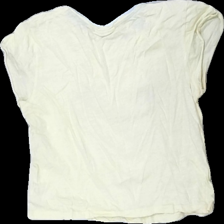
View: back
Type: T-shirt
Category: Children
Brand: Kappahl
Colors: Yellow, Pink, Black
Material: 100% cotton
Pattern: Logo print
Cut: Regular, C-collar
Size: 170
Season: All
Holes: Minor
Damage: holes
Damage location: bottom center
Damage 2: crooked seam
Damage 2 location: bottom right
Price range: <50
Recommended usage: Recycle